2019 O'Reilly Auto Parts 500

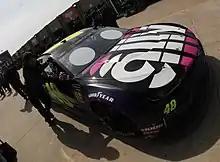
Jimmie Johnson started from pole position.

Jimmie Johnson scored the pole for the race with a time of 28.588 and a speed of .